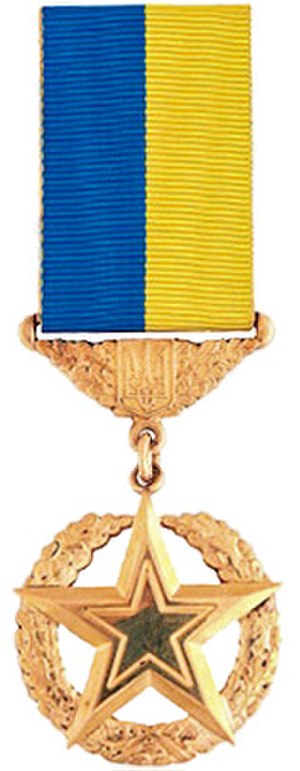
Ukraines Helt / Insignier
Ukraines Helt er en ukrainsk orden. Udmærkelsen blev indstiftet 23. august 1998 af Ukraines præsident. Den, som hædres med ærestitlen, modtager samtidig et af to ordenstegn, enten Ordenen den gyldne stjerne eller Statsmagtens orden. Æresbevisningen tildeles af Ukraines præsident. Den er Ukraines fornemste udmærkelse.